Radio broadcasting in Australia

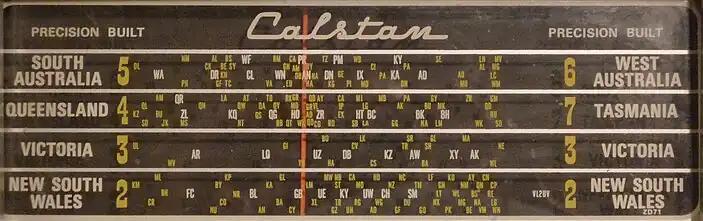
Australian radio sets usually had the positions of radio stations marked on their dials. The illustration is a dial from a transistorised, mains operated Calstan radio, circa 1960s. ("Click image for a high resolution view, with readable callsigns.")

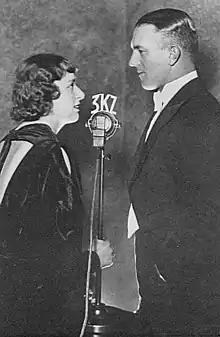
Naomi ("Joan") Melwit and Norman Banks at the 3KZ microphone, in the late 1930s. Banks was one of Melbourne's (and Australia's) most prominent broadcasters at 3KZ (1930–1952) and 3AW (1952–1978). He is remembered for founding Carols by Candlelight, as a pioneer football commentator, and for hosting both musical and interview programs. In later years he was one of Melbourne's first and most prominent talkback hosts. At the commencement of his career, Banks was known for his double entendres and risque remarks; as a talk back host he was outspoken in his conservative views, especially regarding the White Australia policy and Apartheid. In 1978 his 47-year career in radio was hailed as the longest in world history.

Like most of the world, Australia experienced great changes to broadcasting during the 1950s and 1960s. This was mainly caused by two things: the introduction of television and the gradual replacement of the radio valve with the transistor.